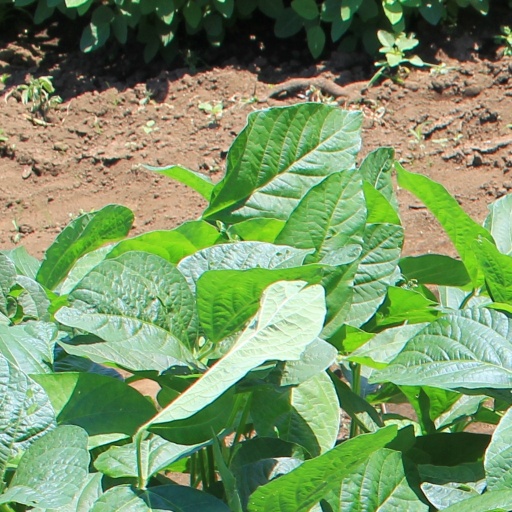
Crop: soybean